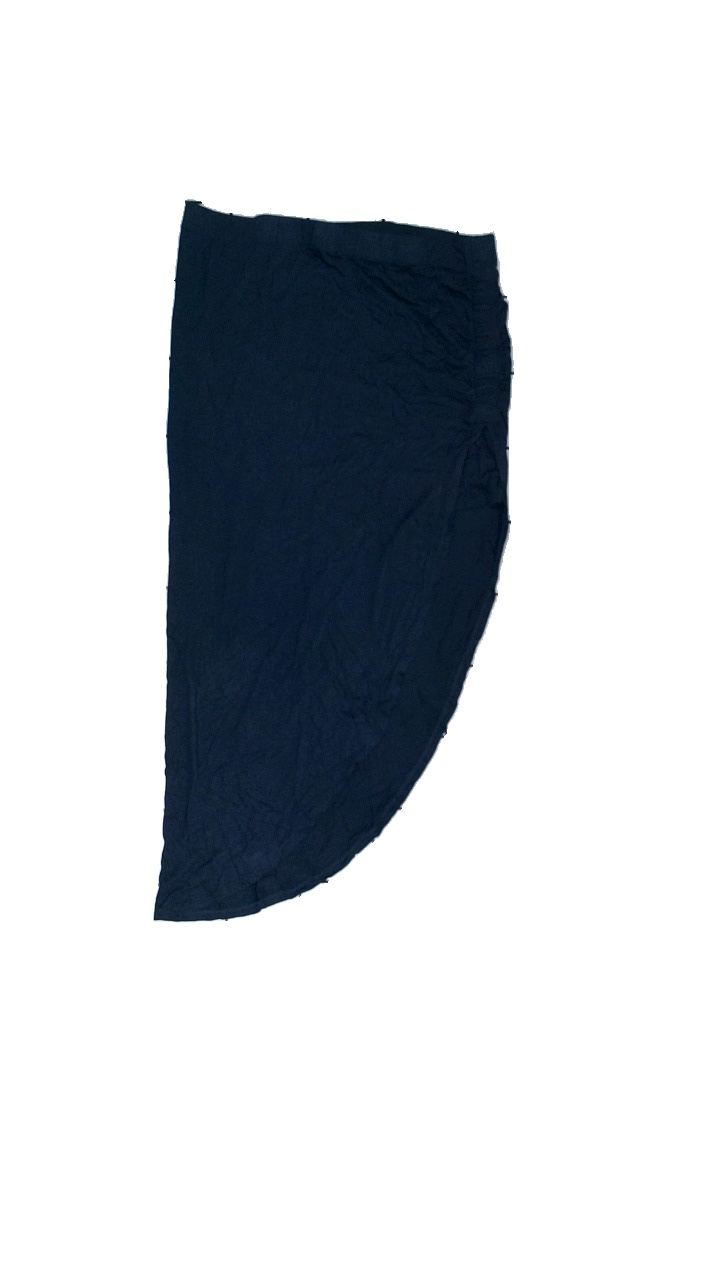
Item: Skirt (Ladies)
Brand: Only
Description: Kjol med sne slits
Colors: Blue
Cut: Tight
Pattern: Other
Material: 100% viskos
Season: All
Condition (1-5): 4
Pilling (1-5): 4
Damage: luddigt
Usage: Reuse
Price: <50